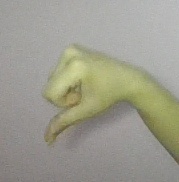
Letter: waw